Rio Grande sucker

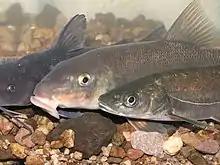
"C. bernardini" (center) has morphologic similarities to "C. plebeius" and inhabits regions of the Southwestern United States

The Rio Grande sucker (Pantosteus plebeius) is a North American freshwater fish in the family Catostomidae. It has a typical bottom-feeding phenotype and fills lower trophic levels alongside Rio Grande cutthroat trout and Rio Grande chub species. It is smaller sized in comparison to its other family members, with females being the larger between sexes. Coloration tends to benefit the species due to counter-shading patterns. It is endemic to the Rio Grande basin and was once common throughout. The species has maintained a population in New Mexico, Colorado, Arizona, and Northern Mexico, but has faced challenges from the pressure of non-native species, habitat loss, degradation, and a variety of other aquatic ecosystem changes. There is current pressure from environmental organizations to federally list the species as threatened or endangered.